Wagner Free Institute of Science

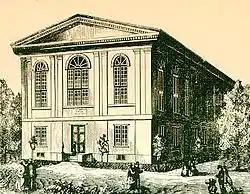

The Wagner Free Institute of Science is a natural history museum at 1700 West Montgomery Avenue in north Philadelphia, Pennsylvania, United States. Founded in 1855, it is a rare surviving example of a Victorian era scientific society, with a museum, research center, library, and educational facilities. Its buildings, developed between 1859 and 1901, present the collections of founder William Wagner in the style of the period, and have been designated a National Historic Landmark for their architecture and state of preservation.